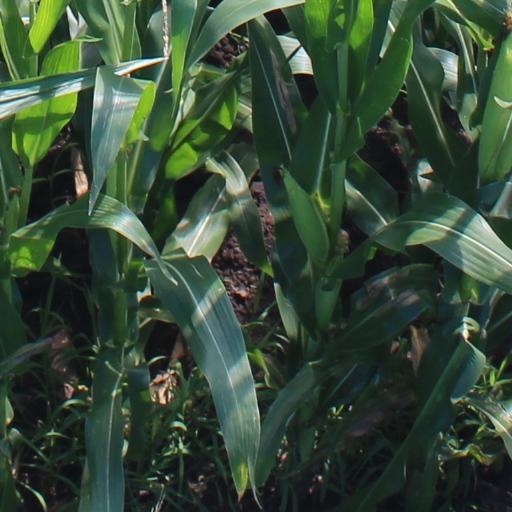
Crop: maize; corn